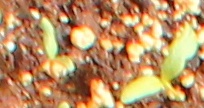
Label: Sugar beet